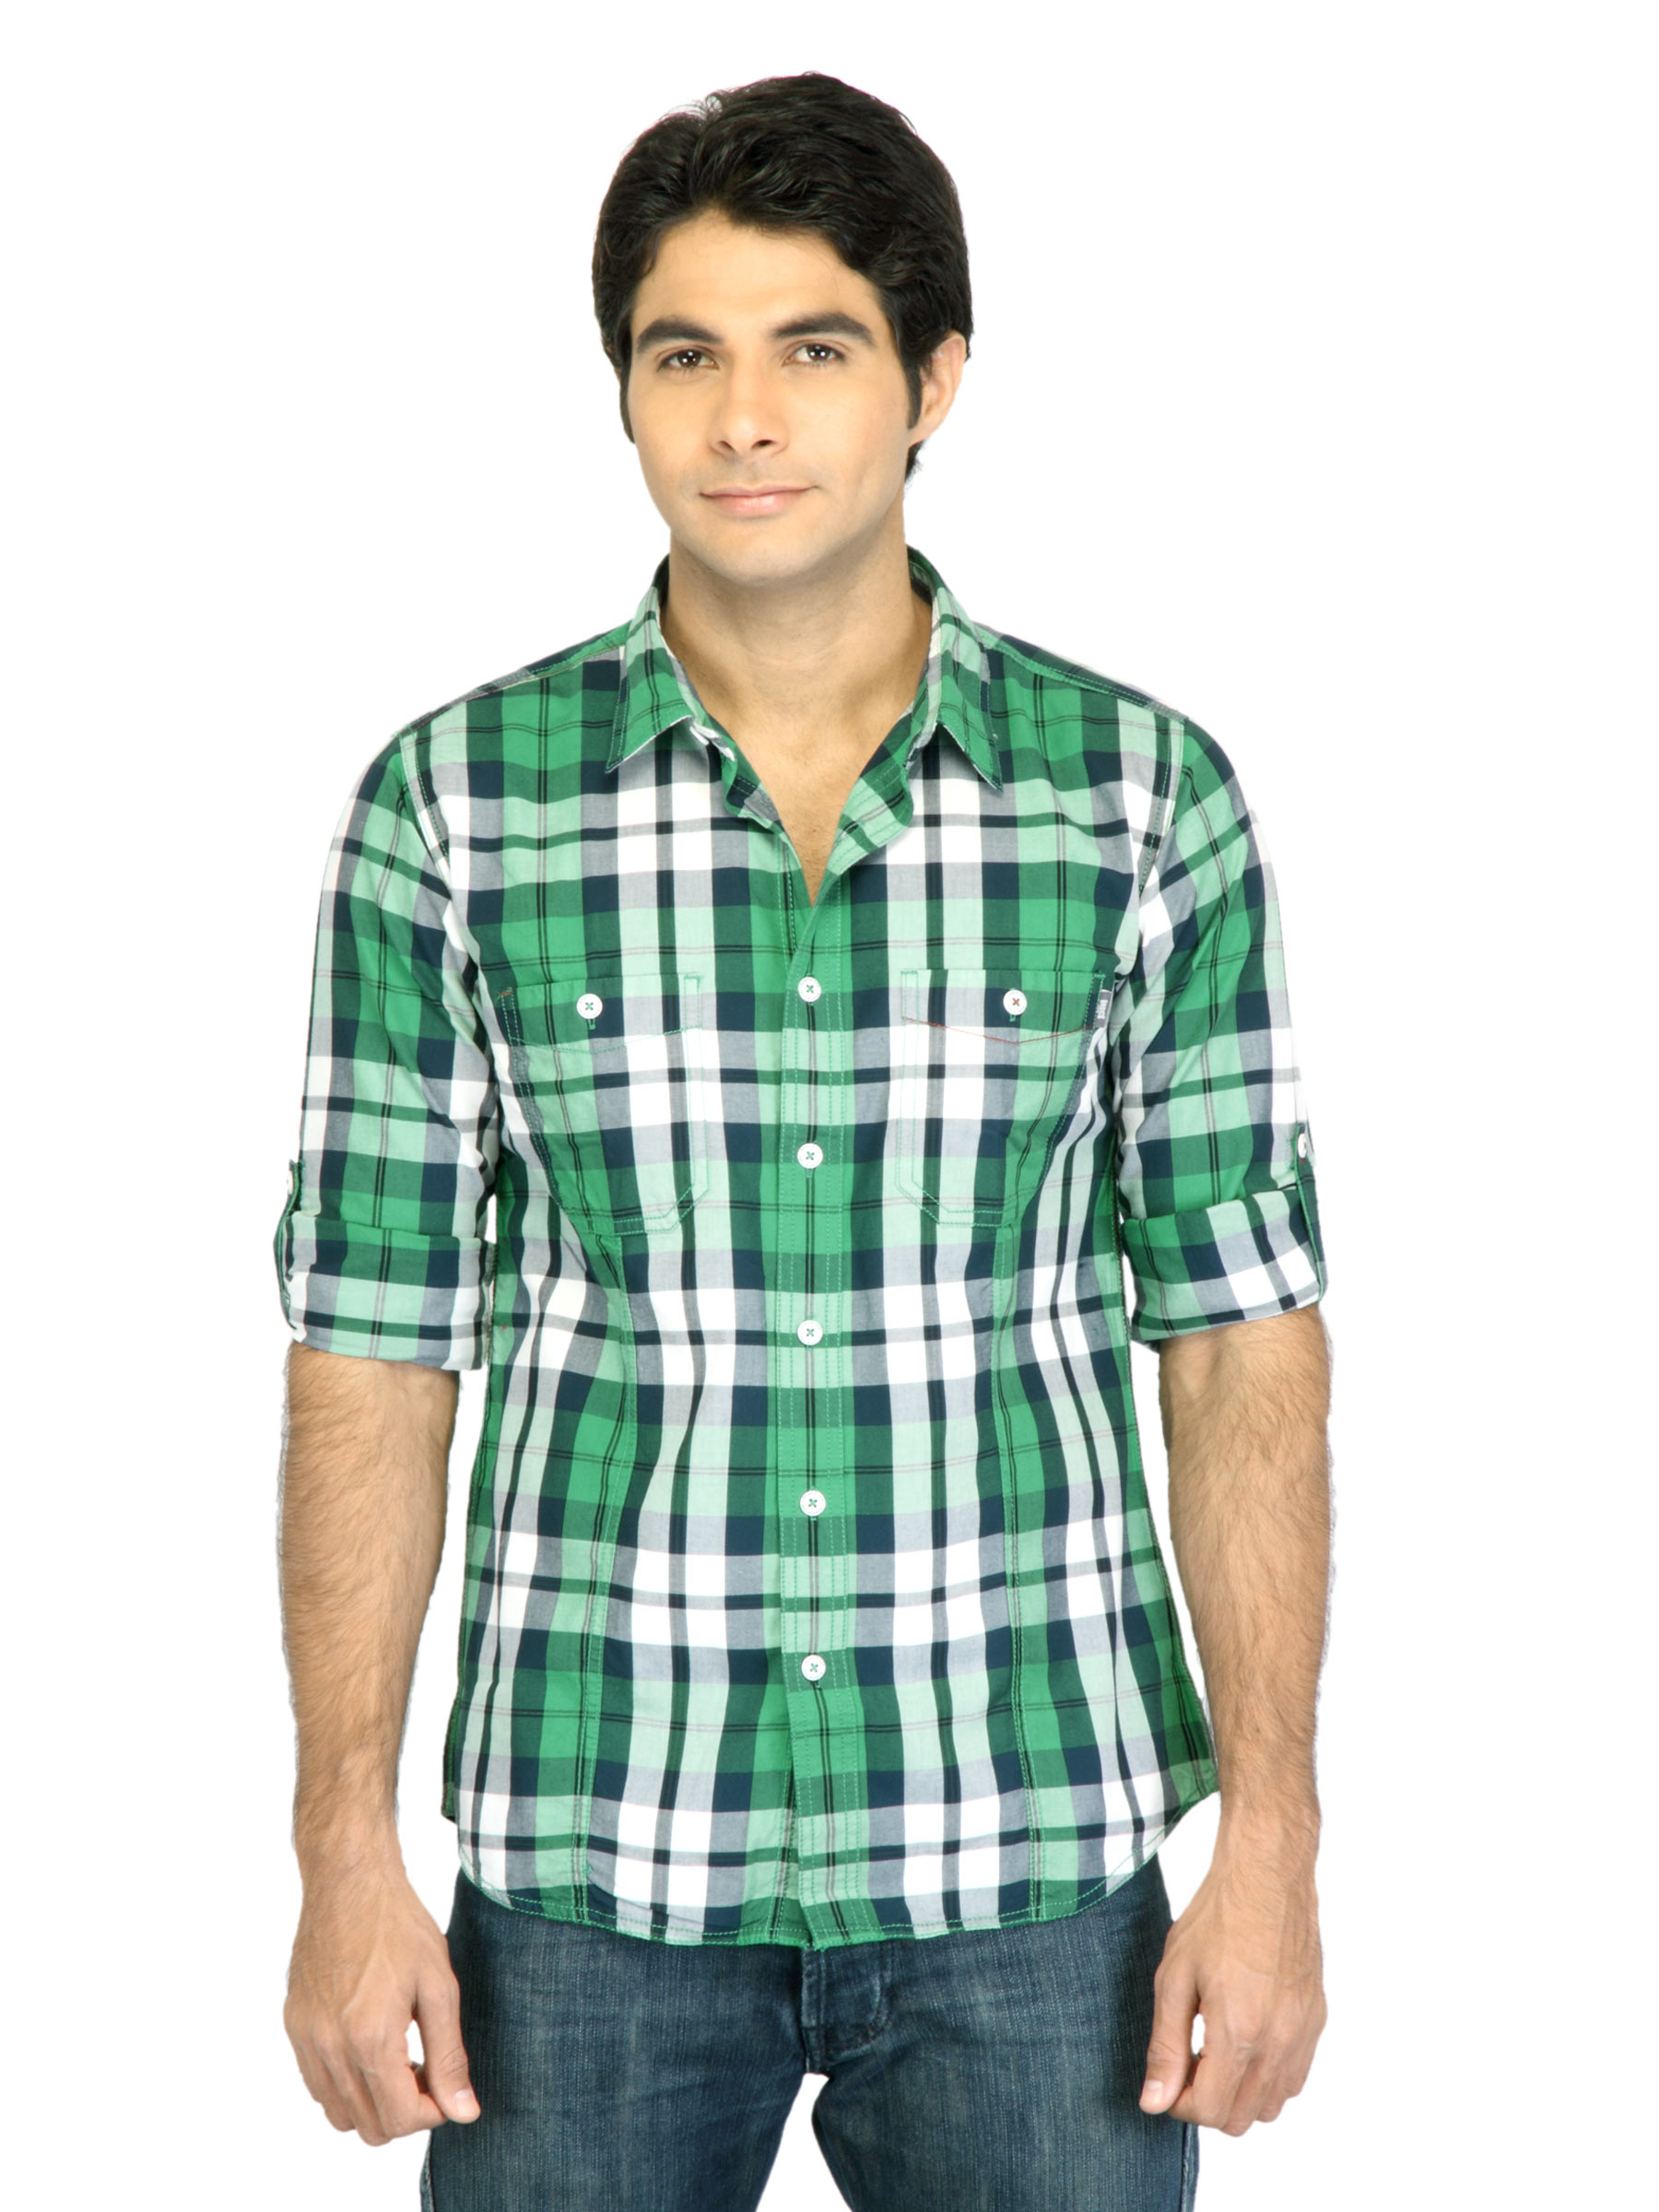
Basics Men Green Slim Fit Checked Shirt
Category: Apparel / Topwear / Shirts
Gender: Men
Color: Green
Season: Fall 2011
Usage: Casual